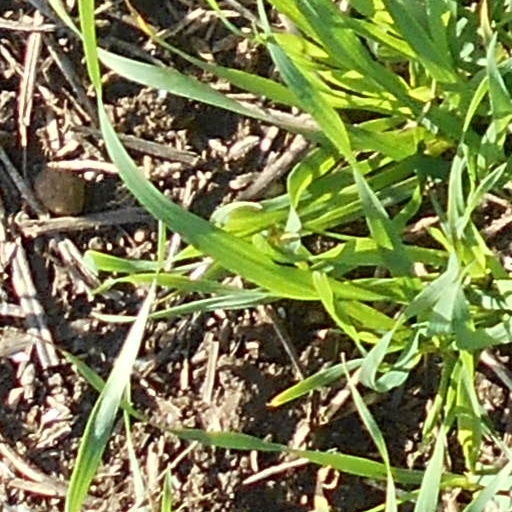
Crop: wheat